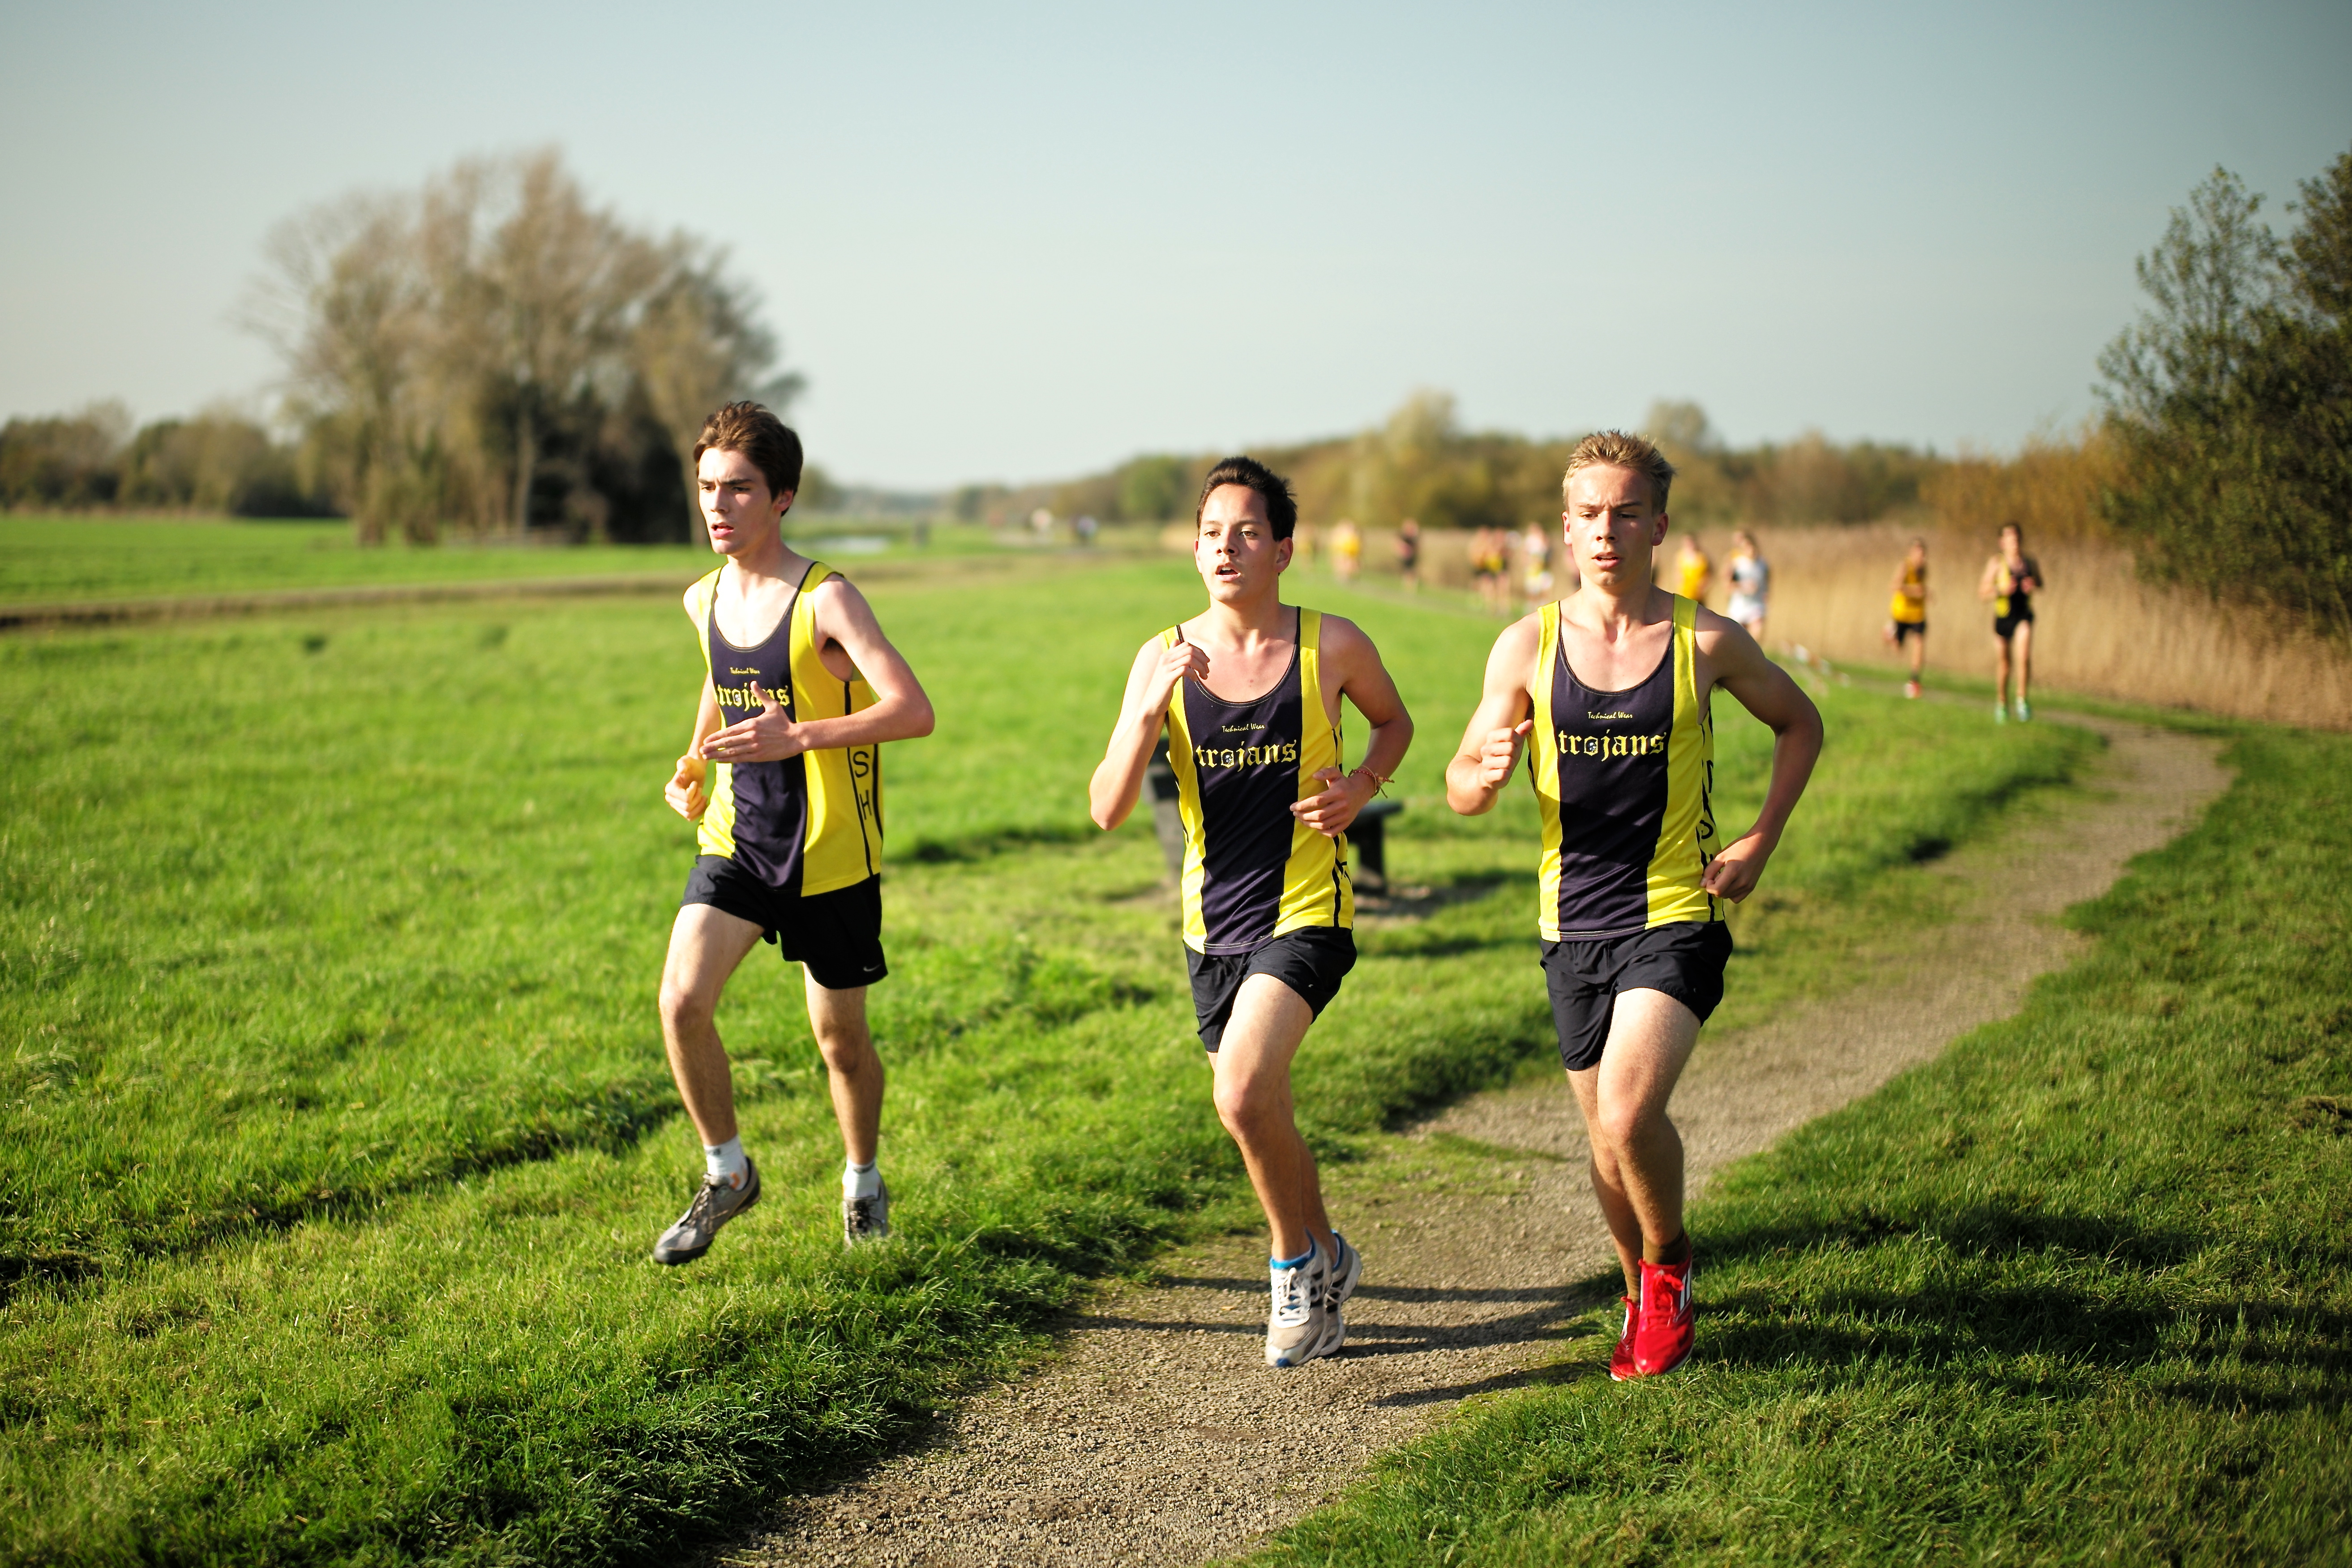
person, girl, sport, lake, boy, running, run, recreation, europe, high, jogging, runner, ash, crosscountry, race, competition, holland, netherlands, m, sports, school, runners, endurance, junior, leica, 240, varsity, athletics, meet, xc, sprint, valkenburg, physical exercise, outdoor recreation, human action, endurance sports, ultramarathon, duathlon, cross country running, cross country cycling